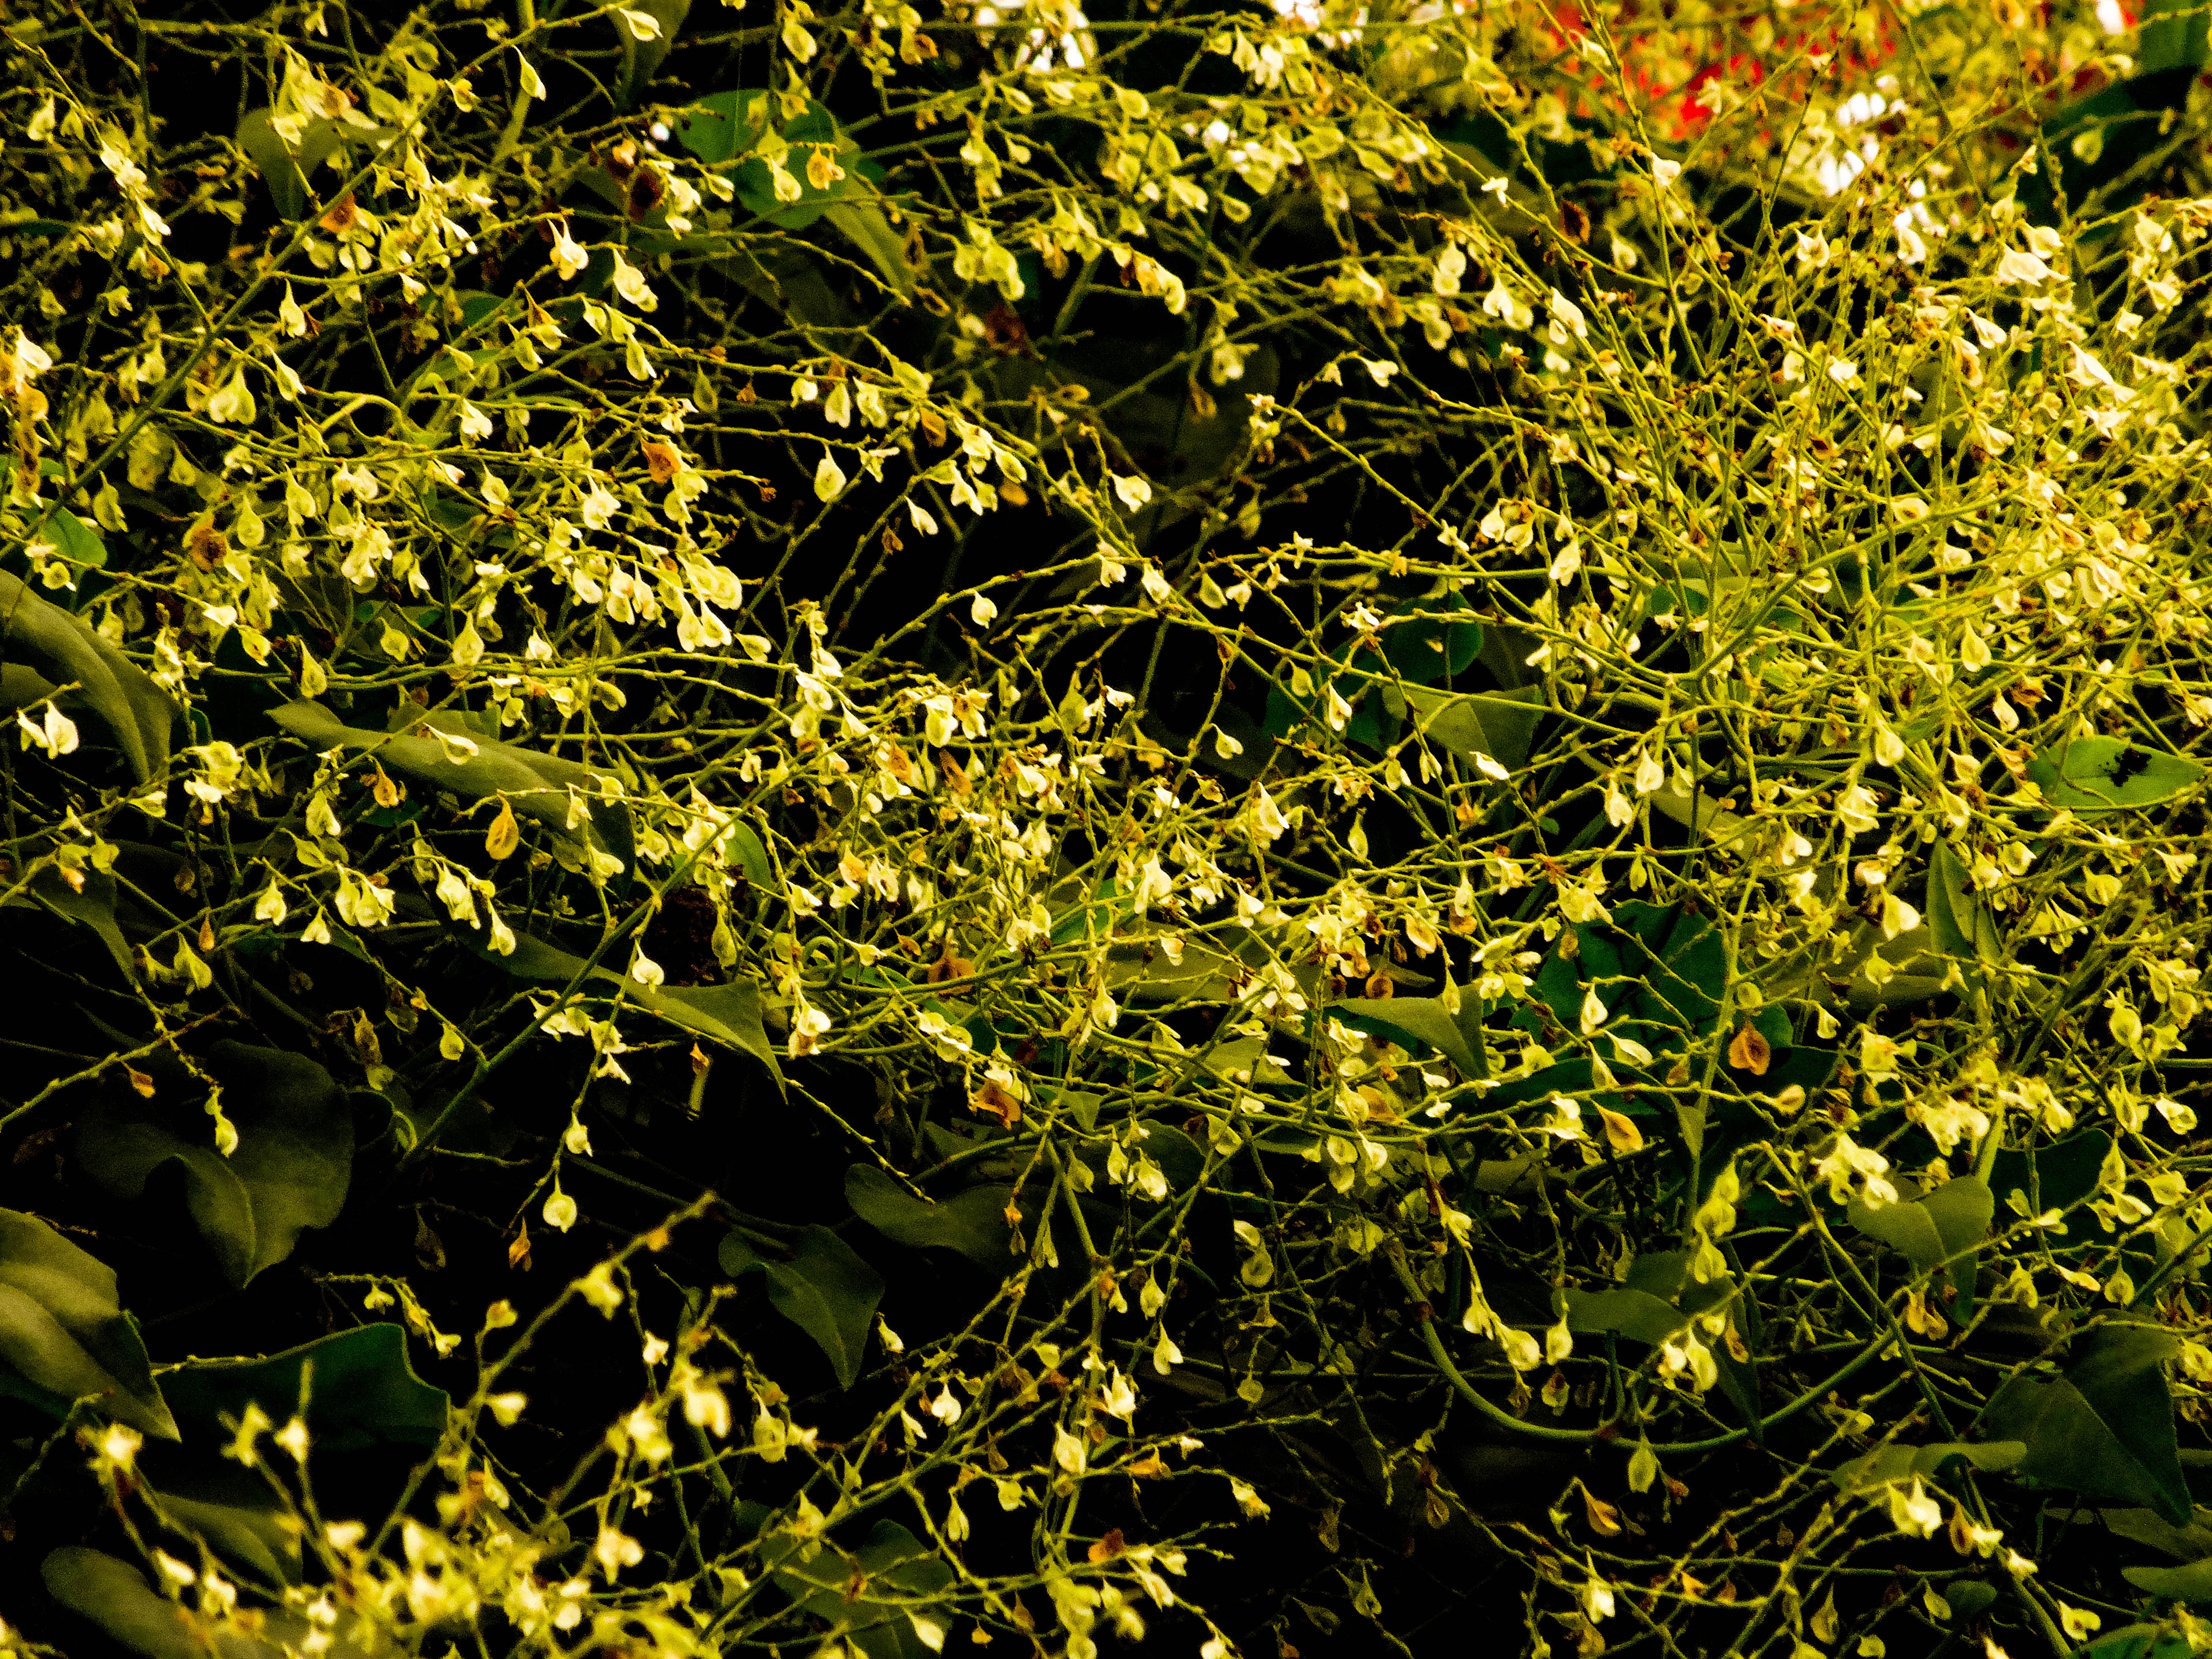
tree, nature, forest, grass, branch, plant, sunlight, leaf, flower, green, jungle, evergreen, autumn, botany, yellow, flora, season, wildflower, vegetation, shrub, deciduous, woodland, flowering plant, woody plant, land plant